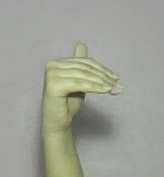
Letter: khaa